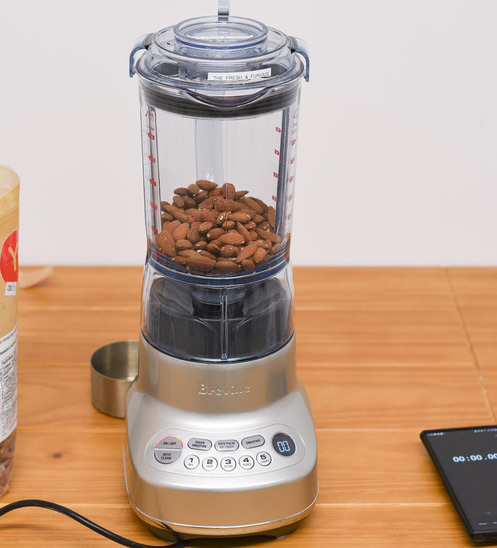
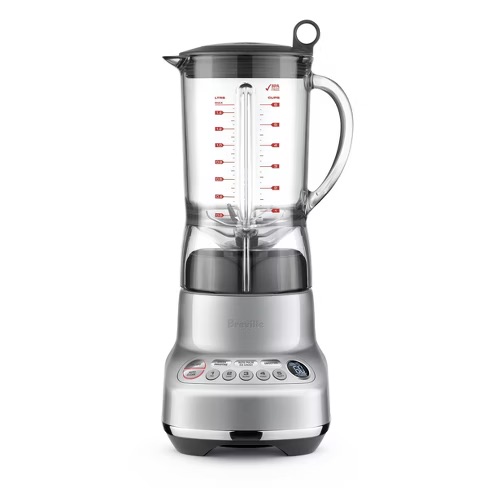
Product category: misc
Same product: yes